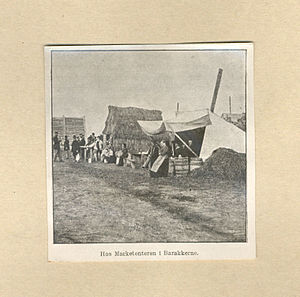
2. Slesvigske Krig / Kampene / Soldaternes livsomstændigheder
Soldaterne hos marketenderen under den 2. Slesvigske Krig
2. Slesvigske Krig blev udkæmpet mellem på den ene side Preussen og Østrig og på den anden Danmark i tiden 1. februar – 20. juli 1864. Krigen førte til, at Danmark måtte afstå hertugdømmerne Holsten, Lauenborg og Slesvig. Det nordlige Sønderjylland blev efter en folkeafstemning genforenet med Danmark i 1920